Sergio Busquets

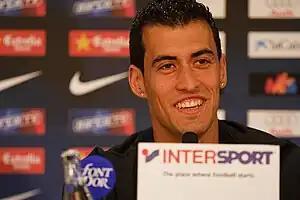
Busquets attending a press conference for Barcelona in 2009

Busquets played his first La Liga match on 13 September 2008, featuring 90 minutes in a 1–1 home draw to Racing Santander. During Barcelona's 2008–09 UEFA Champions League clash against Basel at St. Jakob-Park on 22 October 2008, he scored the second goal in the 15th minute in a 5–0 group stage win; in early December, in another start, he scored his second with "Barça" in the competition, netting in the 83rd minute of a 2–3 home loss against Shakhtar Donetsk.